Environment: real
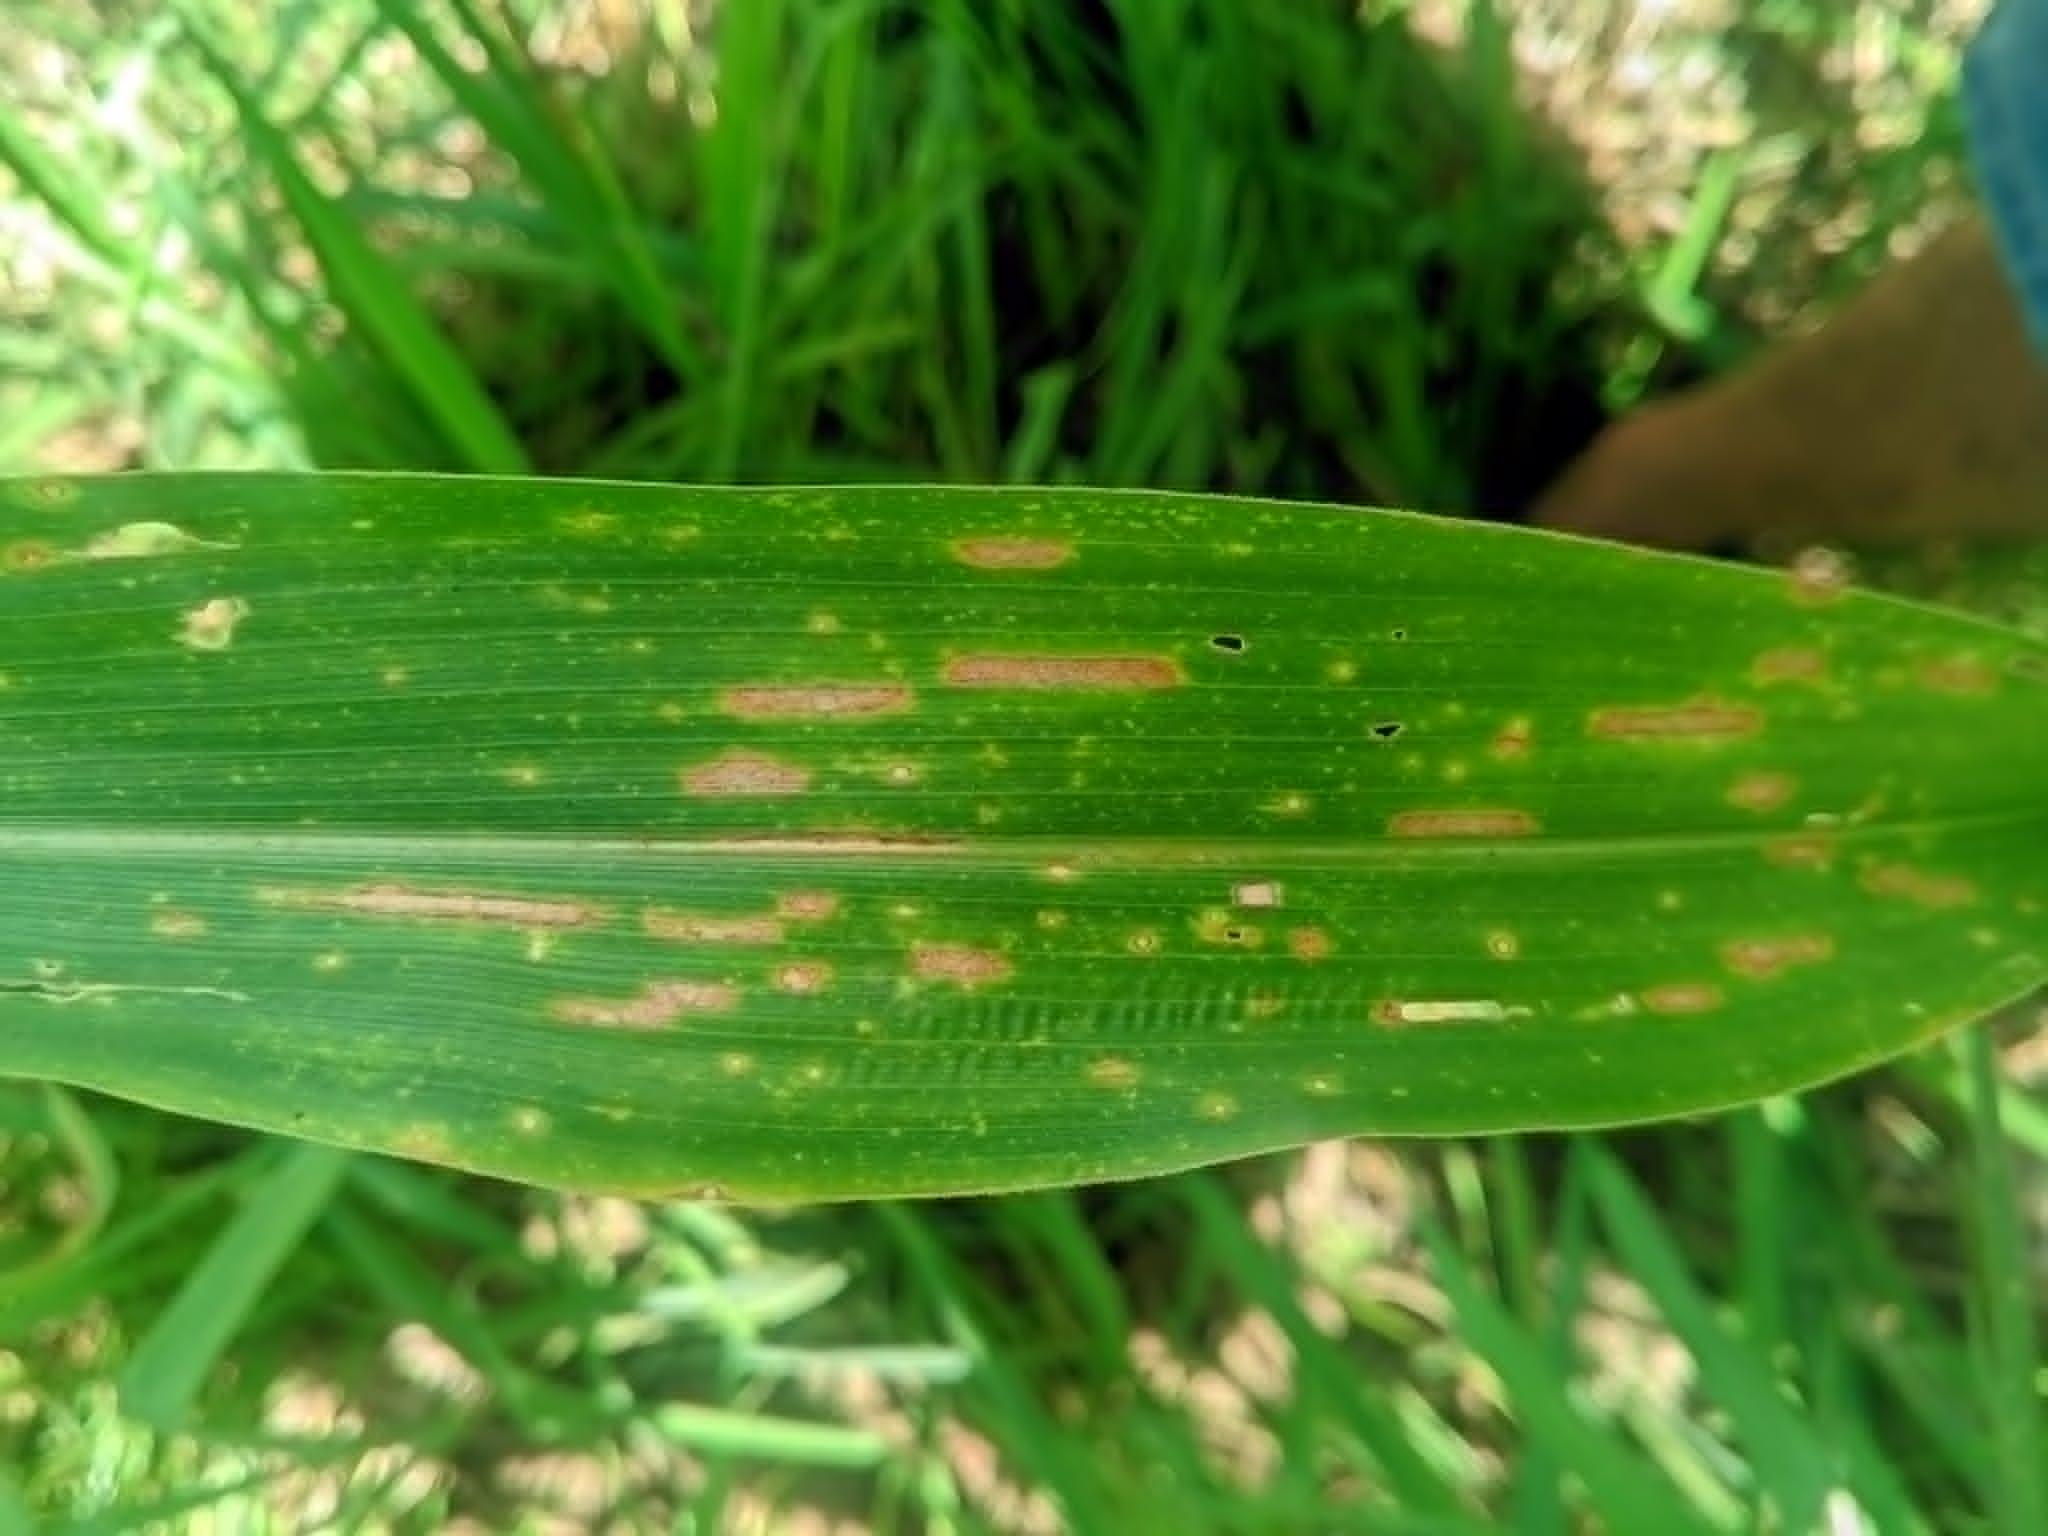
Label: gray_leaf_spot